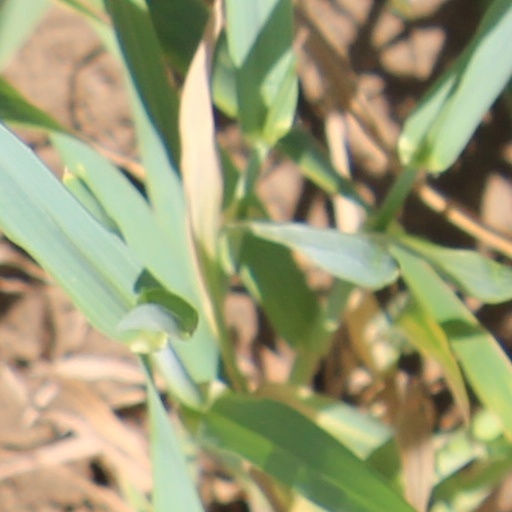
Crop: wheat